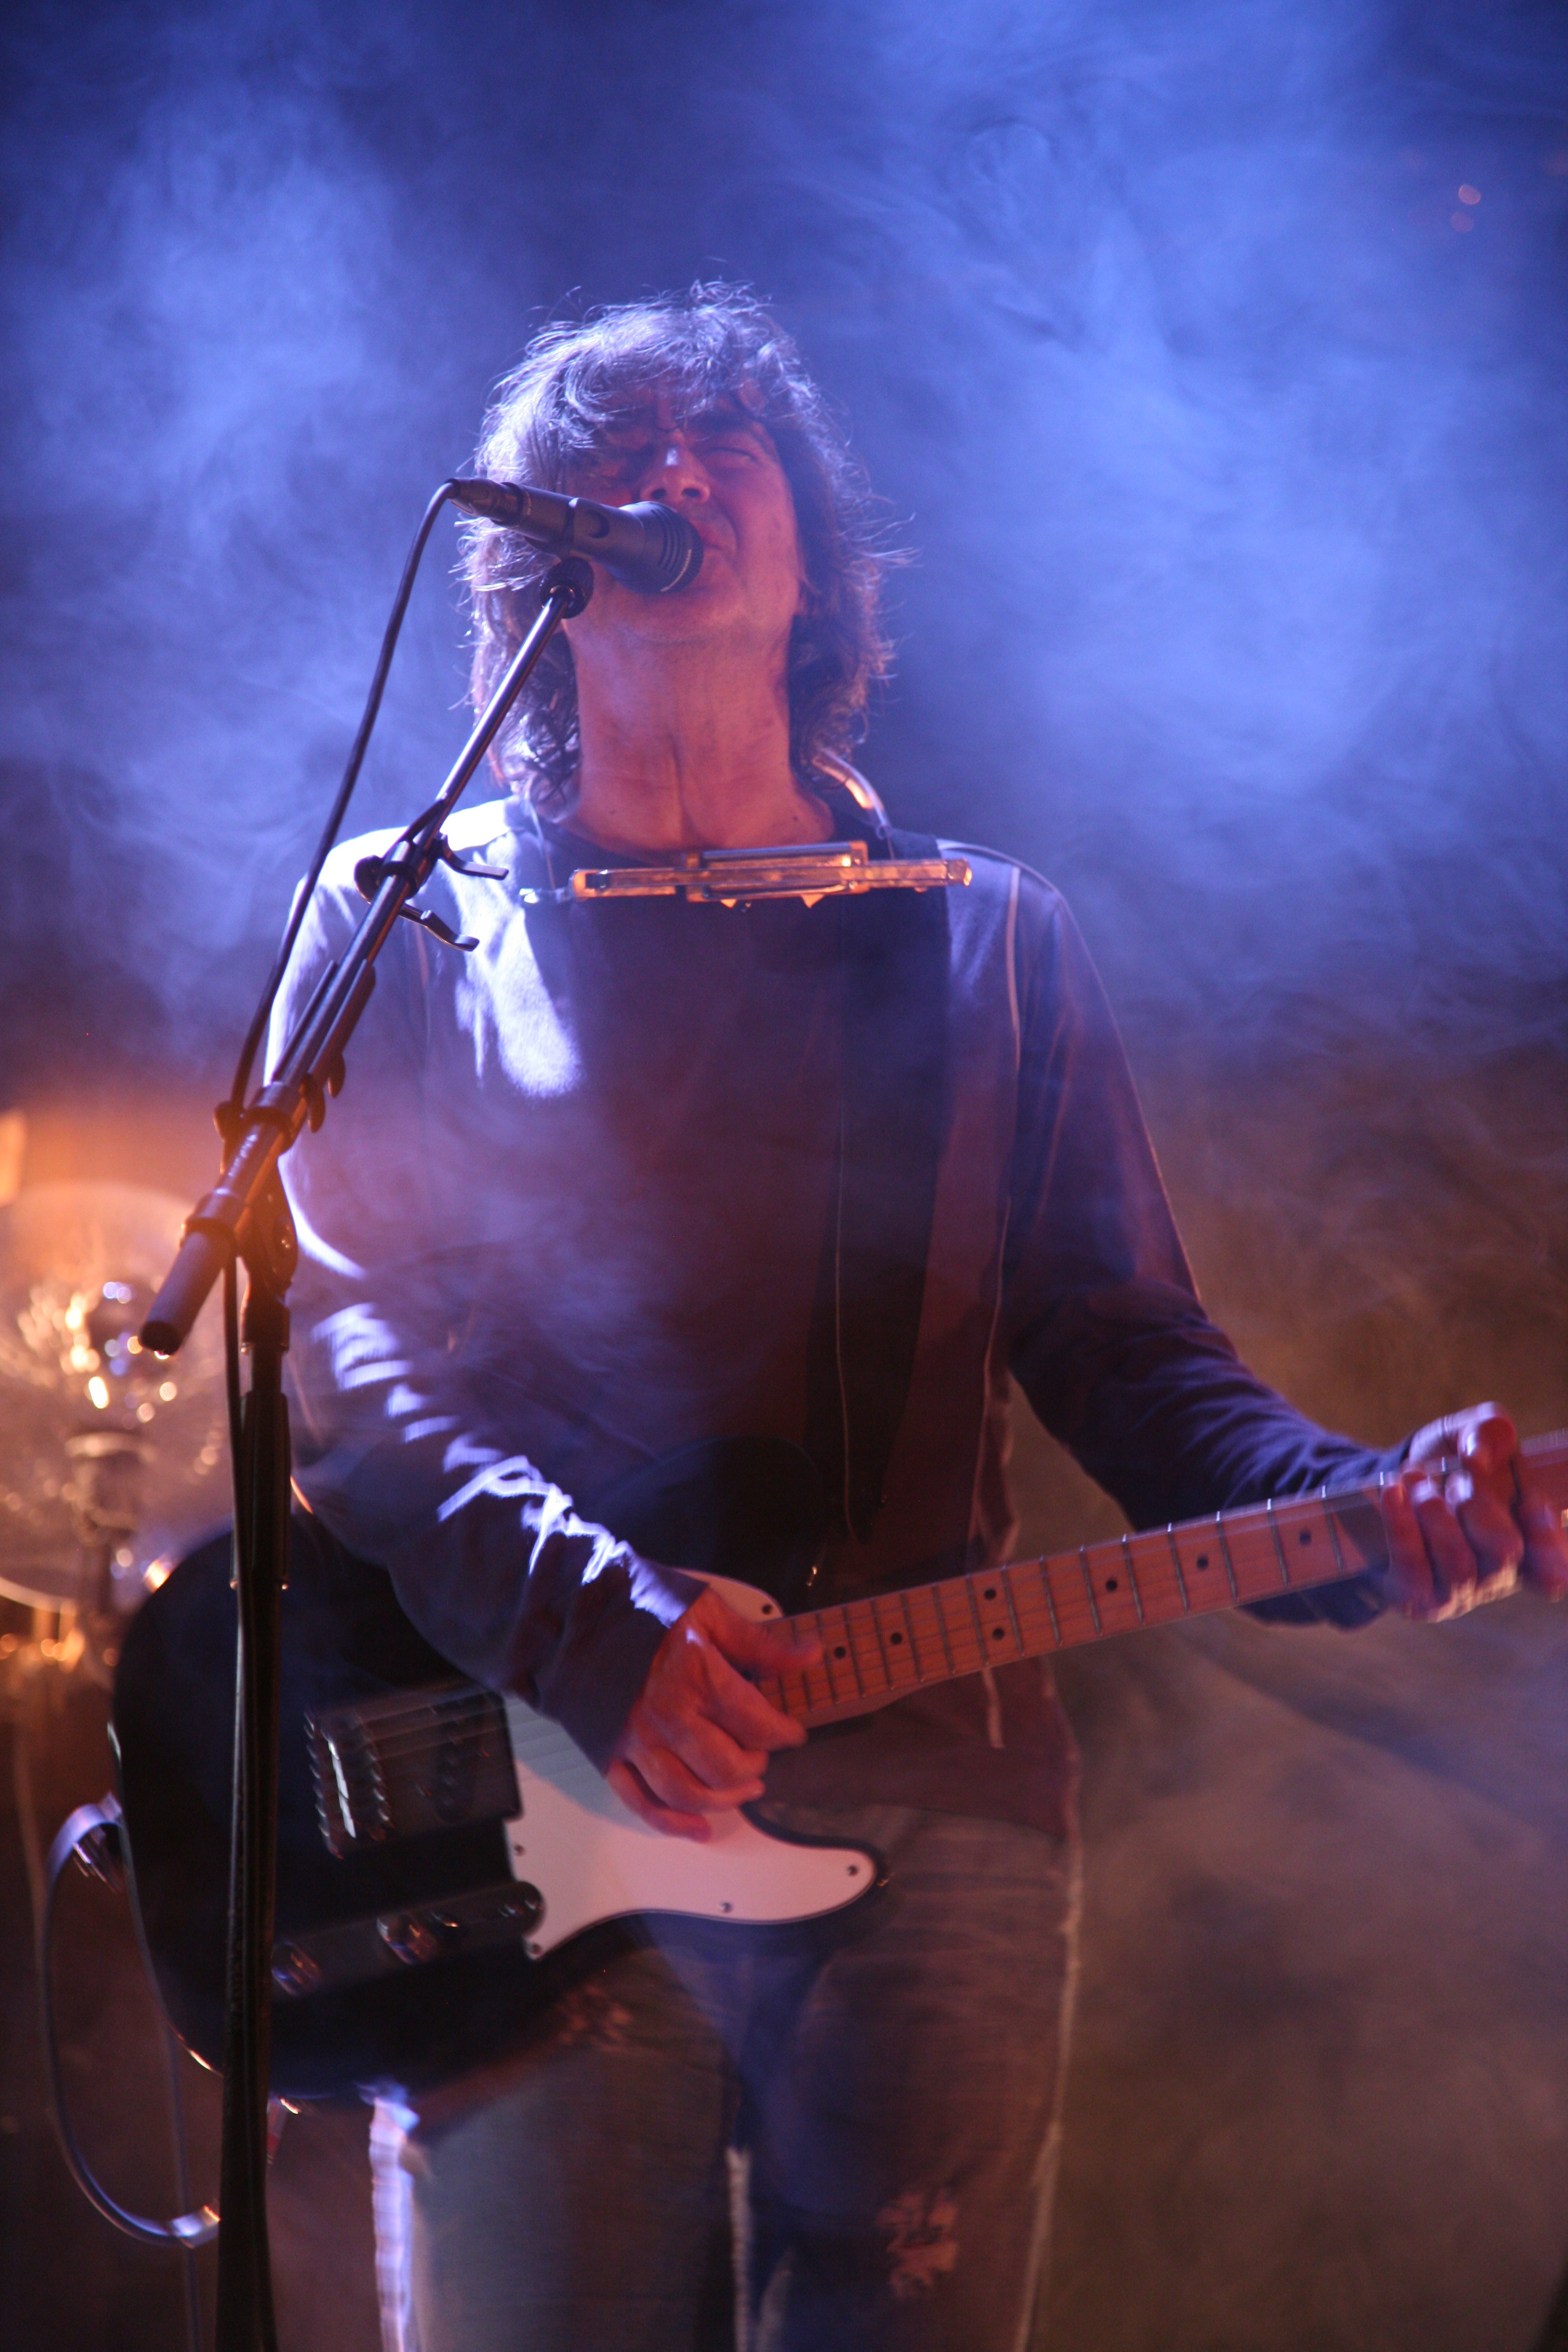
music, concert, musician, performance art, stage, performance, bassist, singing, event, guitarist, drummer, entertainment, murat, jeanlouismurat, villierssurmarne, festivaldemarne, fredjimenez, stephanereynaud, brunoclavaizolle, performing arts, singer songwriter, rock concert, string instrument